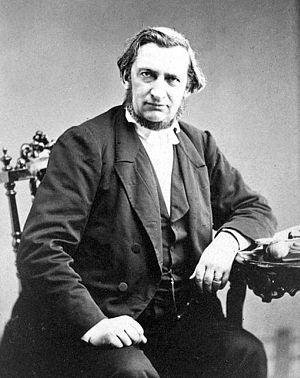
La famille Wallenberg est la famille la plus riche et la plus influente de Suède, renommée pour compter plusieurs banquiers et industriels. Par ses conglomérats, cette dynastie est présente dans la plupart des grands groupes industriels suédois dont: Electrolux, Ericsson, Scania et SKF, ABB, SAS Group, AIK, Atlas Copco.